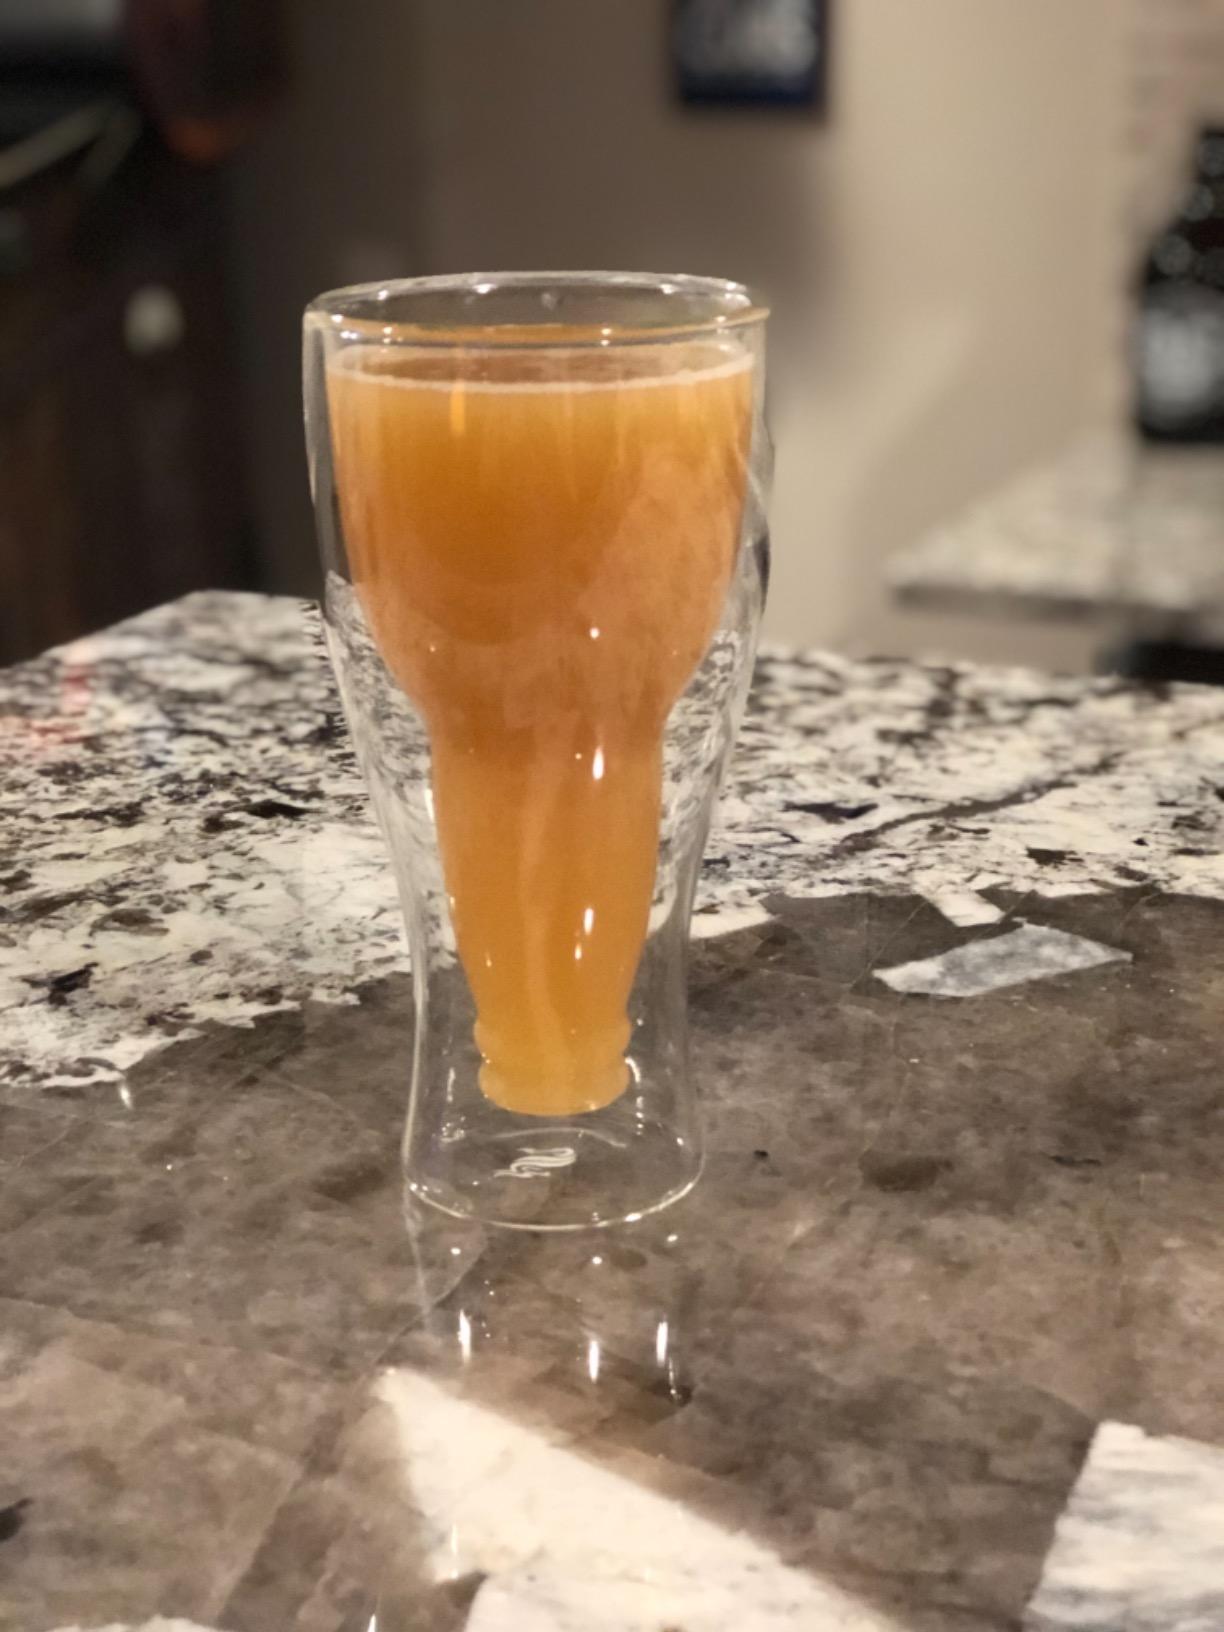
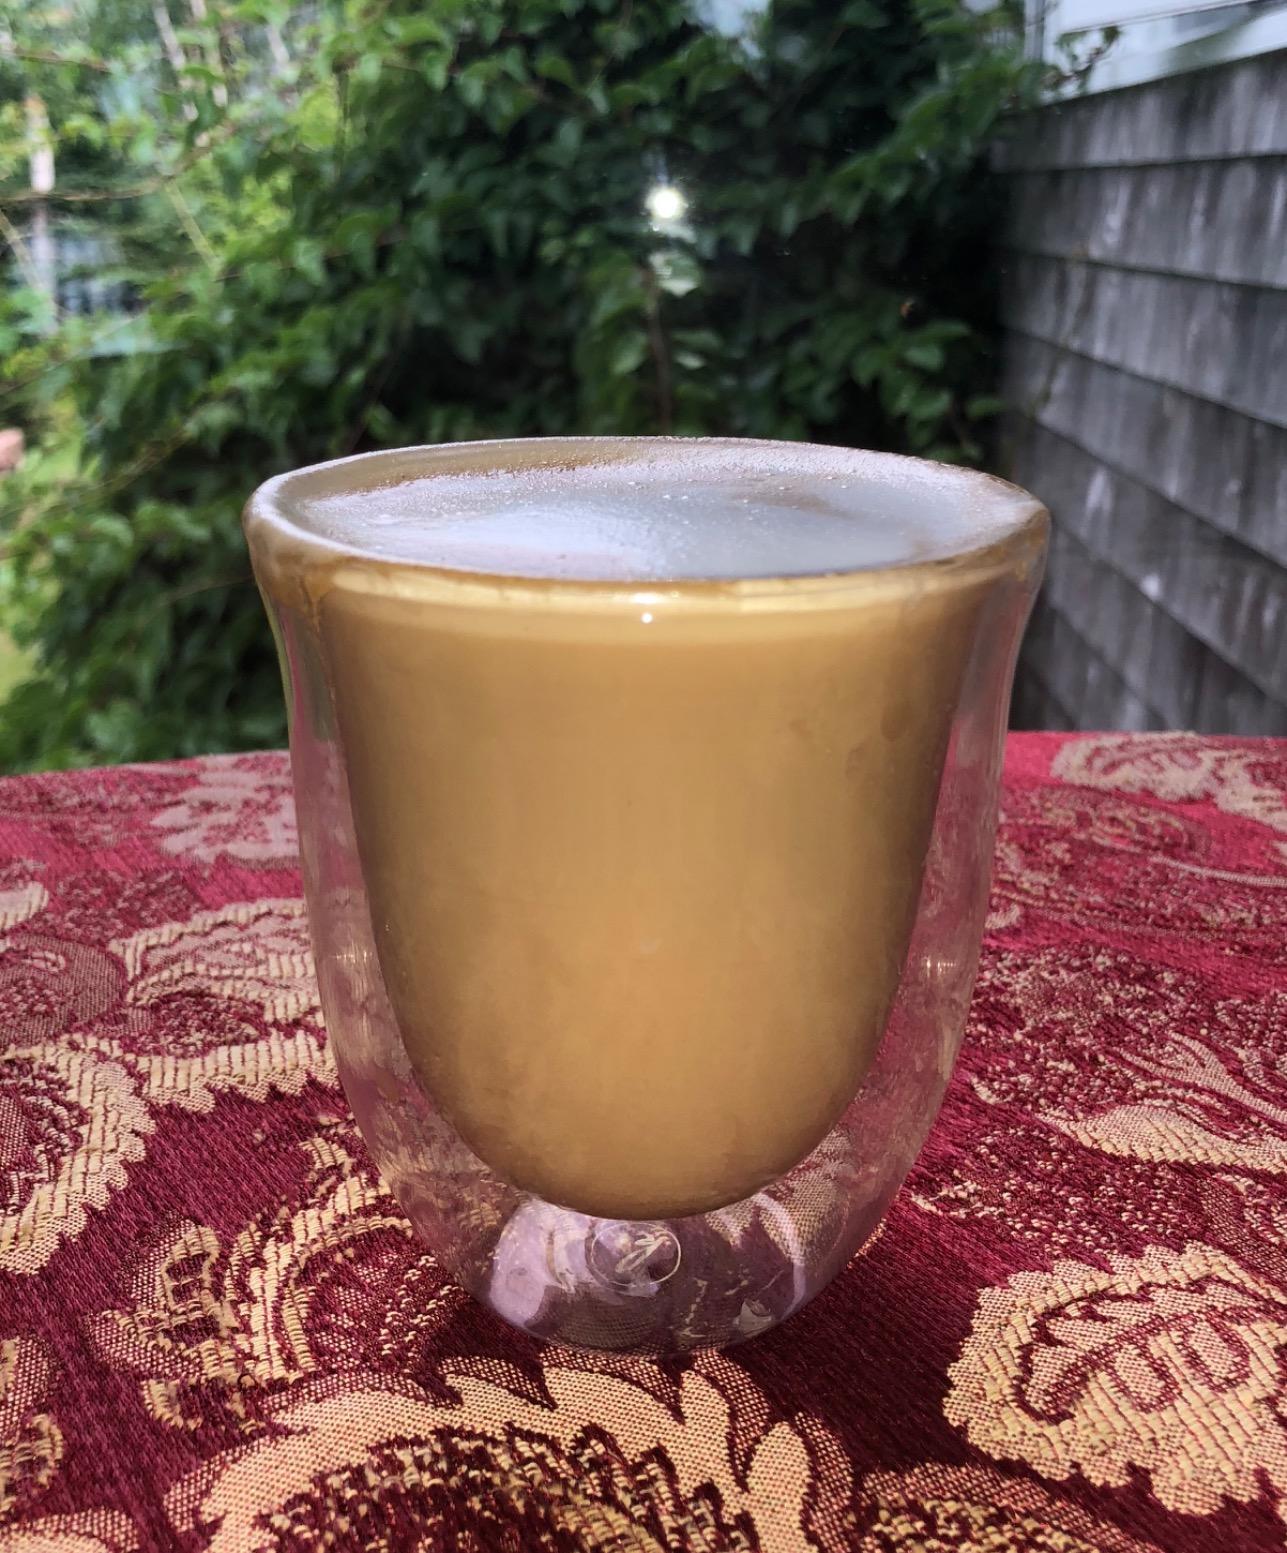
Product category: items_mug
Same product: no